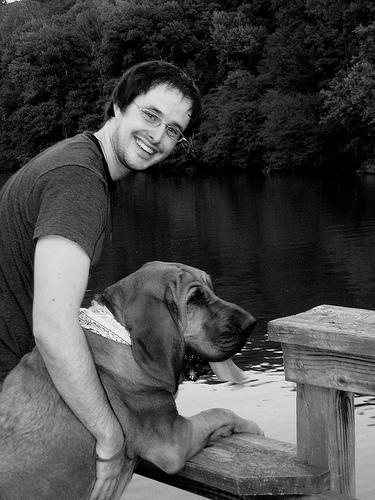
bloodhound